Iconography of Shiva temples in Tamil Nadu

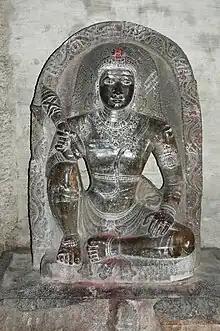
Image of Chandeshvara Nayanar with an axe

Murugan (Sanskrit:सुब्रह्मण्य) also called Kartikeya, Skanda and Subrahmanya, is more popular in South India especially among Tamil people famously referred as "Thamizh Kadavul" (God of Tamils). He is the patron deity of the Tamil land (Tamil Nadu). Like most Hindu deities, he is known by many other names, including , , (meaning 'son of Krittika' ), Arumugam, Sanmuga(from Sanskrit " "), Shadanana (meaning 'one with six faces'), (meaning 'child or son'), or "Guruhuha" (meaning 'cave-dweller'), (meaning 'that which is spilled or oozed, namely seed' in Sanskrit), , and Swaminatha. "Tolkappiyam", possibly the most ancient of the extant Sangam works, dated between the 3rd century BCE and 5th century CE glorified Murugan, " the red god seated on the blue peacock, who is ever young and resplendent," and " the favoured god of the Tamils.". The Sangam poetry divided space and Tamil land into five allegorical areas and according to the "Tirumurugarruppatai" (circa 400-450 A.D.) attributed to the great Sangam poet Nakkiirar, Murugan was the presiding deity of the Kurinci region (hilly area). "Tirumurugaruppatai" is a deeply devotional poem included in the ten idylls ("Pattupattu") of the age of the third Sangam. The cult of Skanda disappeared during the 6th century and was predominantly expanded during late 7th century Pallava period - Somaskanda sculptured panels of the Pallava period stand as a testament.